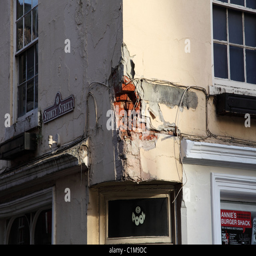
damaged brickwork on a building in a city